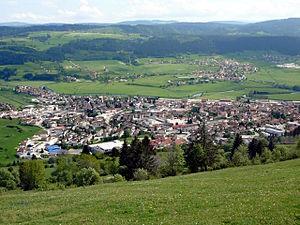
Liste non exhaustive des principaux belvédères du Doubs avec photo et tri possible par nom, paysage offert ou commune où il est situé.
Morteau est une commune française située dans le département du Doubs, en région Bourgogne-Franche-Comté. Elle fait partie de la région culturelle et historique de Franche-Comté. Ses habitants sont les Mortuaciens et les Mortuaciennes.
L'unité urbaine de Morteau est une unité urbaine française centrée sur la ville de Morteau dans le département du Doubs et la région Bourgogne-Franche-Comté. Elle se confond avec l'aire urbaine de Morteau.